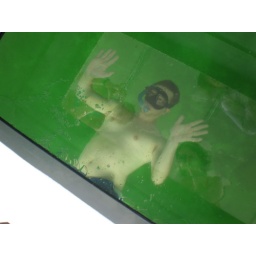
Jay swimming under the glass-bottomed boat